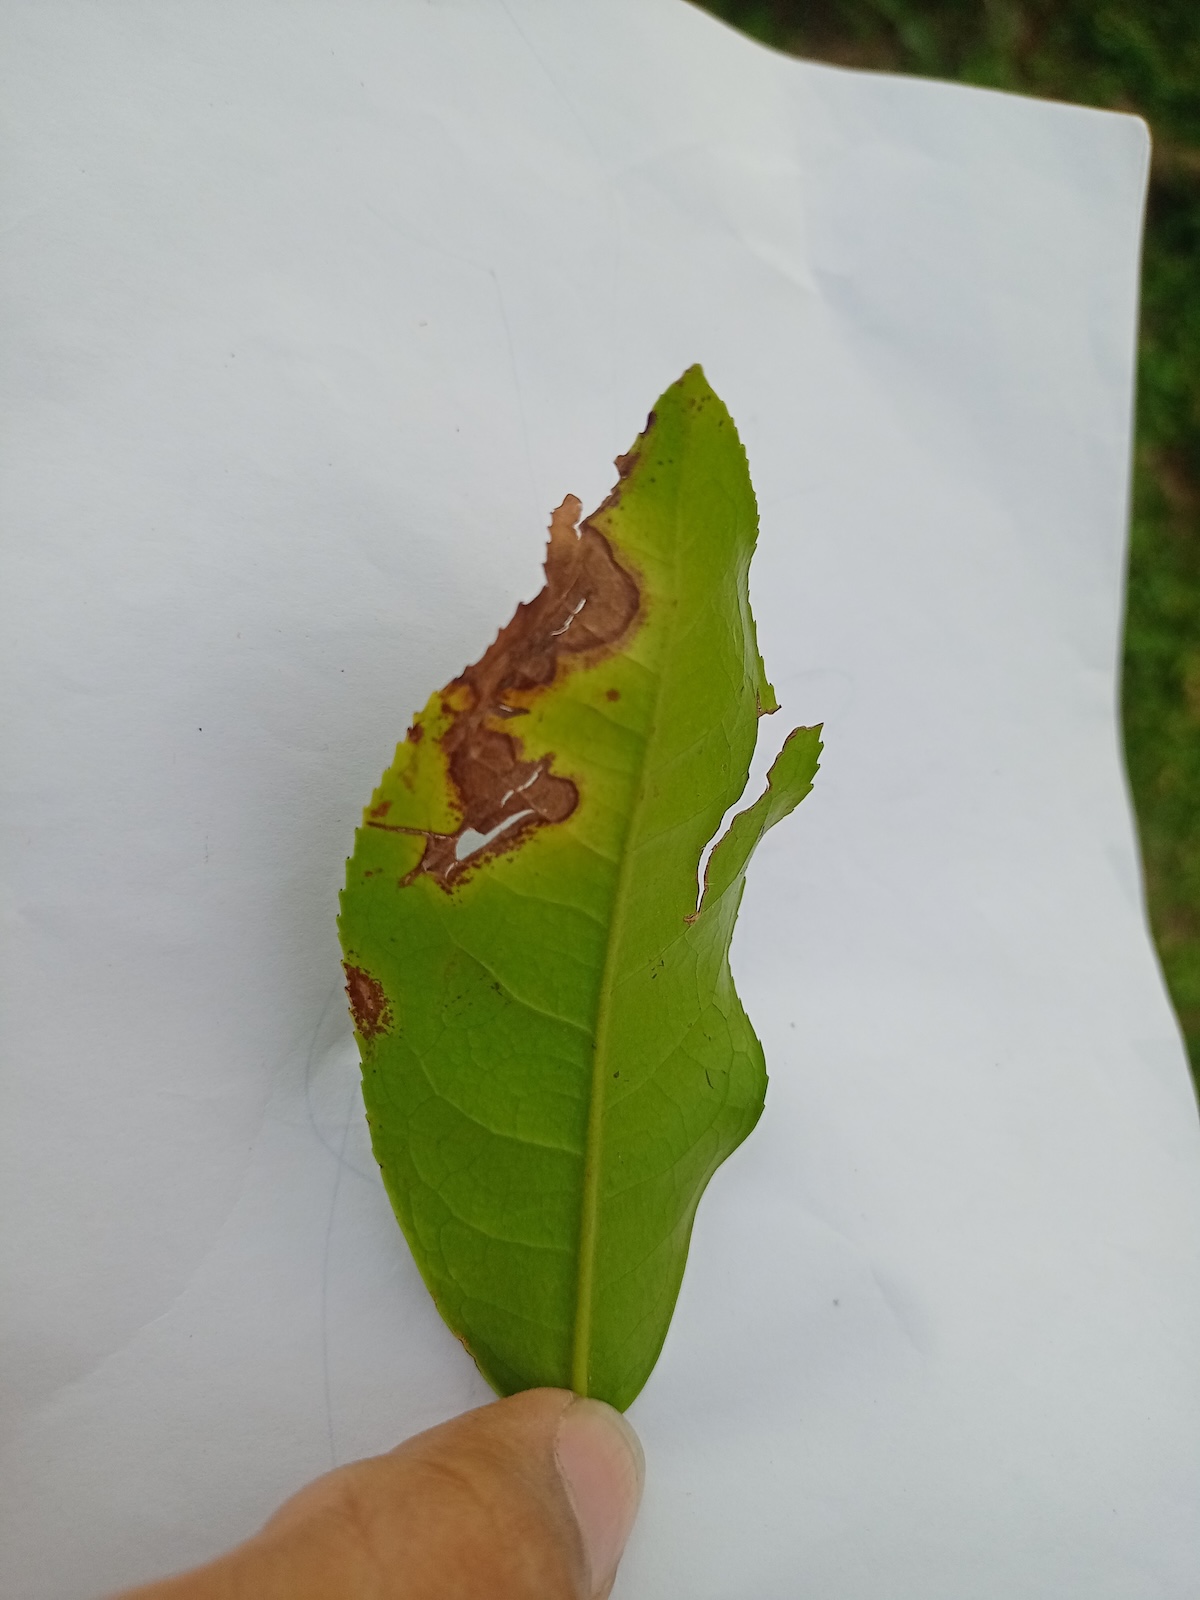
Label: Gray Blight